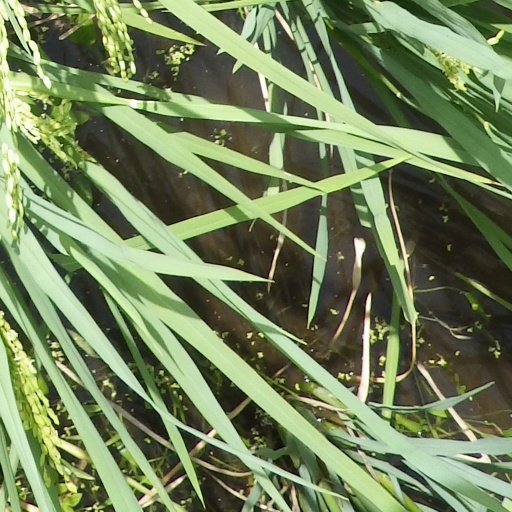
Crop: rice